14th Regiment (New York State Militia)

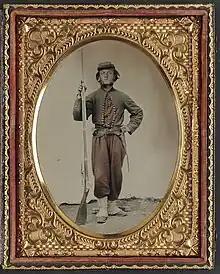
Photograph believed to be Private Alonzo F. Thompson, Company C, 14th Regiment, New York State Militia

The typical uniform of a Union Soldier was that of a four-button blue sack coat, light kersey blue wool trousers and a blue cap (bummer, or forage cap). At the beginning of the war both the Union and Confederate armies had a variety of uniforms within their regiments. As the war continued, the Union Army began to standardize the uniform worn by its regiments. By early 1862 most Union regiments were wearing blue. However, Brooklyn paid for and outfitted the 14th Brooklyn throughout the war, keeping them wearing their unique chasseur-style uniform for all three years of their service.